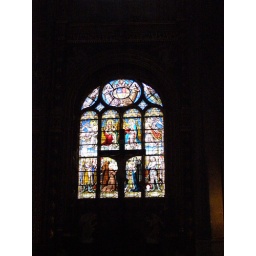
One of the stunning stained glass windows in Saint Eustache in Paris